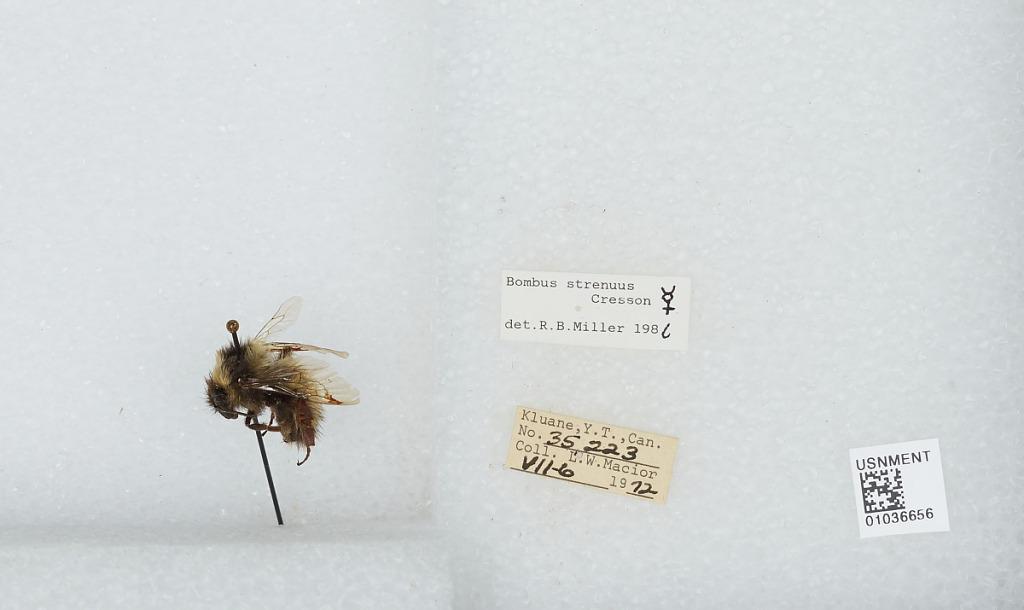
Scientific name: Bombus (Alpinobombus) neoboreus Sladen
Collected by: L. Macior
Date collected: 1972-7-6
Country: Canada
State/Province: Yukon Territory
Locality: Kluane
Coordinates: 60.75, -139.5
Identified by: Miller, R. B.